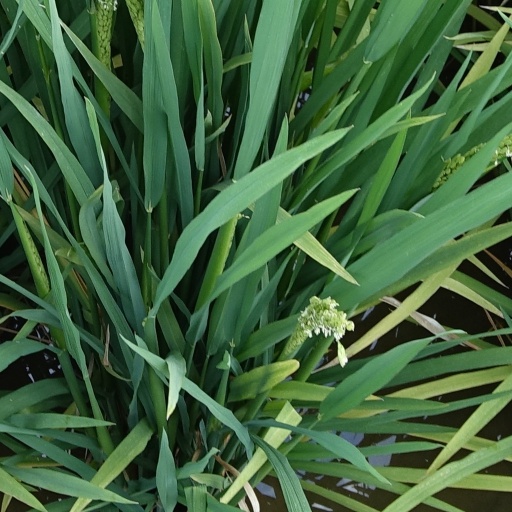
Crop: rice